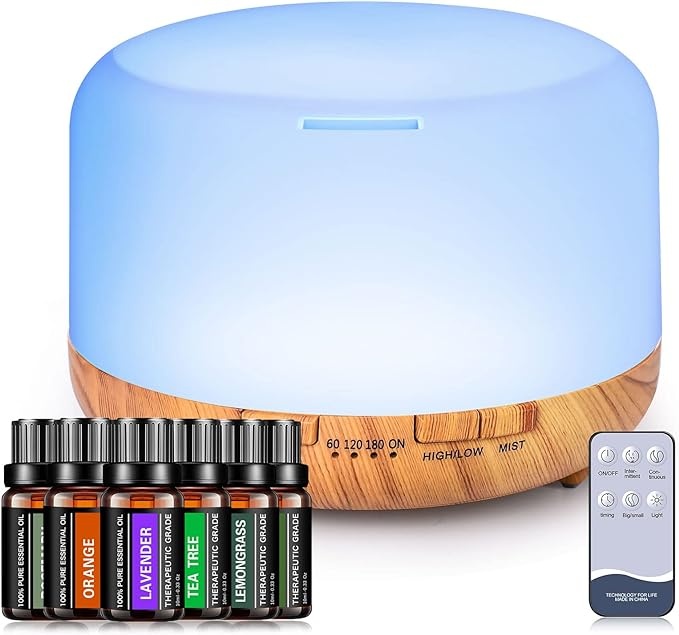
YIKUBEE Oil Diffuser with Essential Oils Set, 500ml Diffuser, 6x10mL Essential for diffusers for Home, Aromatherapy Humidifier, Diffusers for Essential Oils Large Room
About This 💕【Diffuser and 6 essential oils】The set included a diffuser and 6 essential oils. All oils are extracted from natural plants, 100% pure. And it using the most advanced ultrasonic diffusion technology to atomize essential oils. 👍【Essential oil Diffusers】Our essential oil diffuser is not only uses in aromatherapy, also functions as a humidifier.It helps add moisture into the air, great for large room. 🧊【Compact Size & Large Capacity】This diffusers for essential oils large room only palm-sized, but it has a large and easy-to-clean 500ml water tank.Also it has two mist mode wherever you are,from the bedroom to the office. ✨【Soothing Night Light】Our oil diffuser with essential oils set included 7 ambient light modes with 2 intensity settings for 7 different light combinations.The calm night light with super quiet offers a comforting glow. ⏲【Easy to Use 】The difusor essential oil built with a smart control system. You can use it very easy with 4 timer setting & REMOTE CONTROL.In addition,when time’s up or water runs out, it will auto shut-off.And essential oil diffuser with oils set included high-quality PP material that is resistant to damage. Overview Brand : Yikubee Color : Wood Grain With Oils Scent : Tea TreeLavenderPeppermintLemongrassRosemaryOrange Recommended Uses For Product : Home, Nursery, Office Material : Plastic
Brand: Yikubee
Category: Home & Garden > Decor > Home Fragrance Accessories > Fragrance Diffusers > Ultrasonic Diffusers